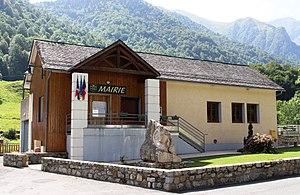
Mairie d'Estaing (Hautes-Pyrénées)
Estaing est une commune française située dans le département des Hautes-Pyrénées, en région Occitanie.